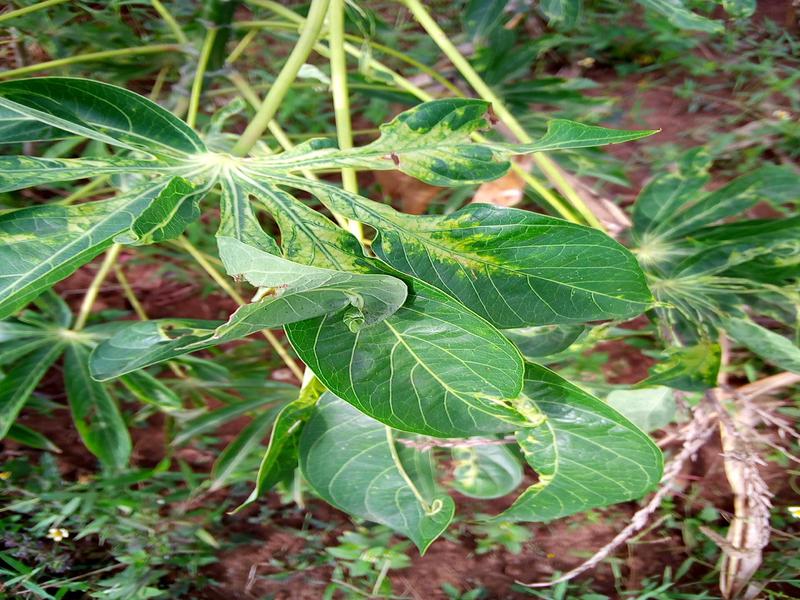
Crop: cassava
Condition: mosaic_disease